Div (mythology)

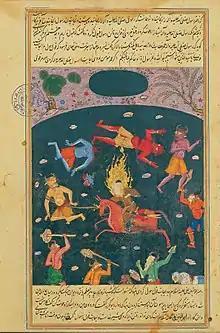
Persian miniature — Ali fighting "divs". Ali might serve as a substitute for Tahmuras, a Persian hero, who conquered the "divs" as well. Here, the sword Zulfiqar clearly indicating the representation of Ali.

In the epic poem "Shahnameh", written by the Persian poet Ferdowsi between c. 977 and 1010 CE, the "div" had become associated with the lands of Mazandaran of legend (which is not to be identified with the Iranian province of Mazandaran). It has thus been speculated that the term "div" referred to generally evil characters, including both demonic beings as well as evil humans. While some "div" appear as supernatural sorcerers, many "div" appear to be clearly demonized humans, including black people, attributed with supernatural strength, but no supernatural bodily features. Some people continued to worship "div" in their rituals during the early Islamic period, known as "Daevayasna", although probably out of fear. People of Mazdaran might have been associated with such worship and therefore equated with these entities. Despite many "div" that appear human in nature, there are also clearly supernatural "div", like the white div, who is said to be as huge as a mountain.